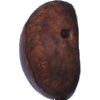
Label: Chestnut 1